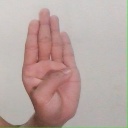
अक्षर: ब